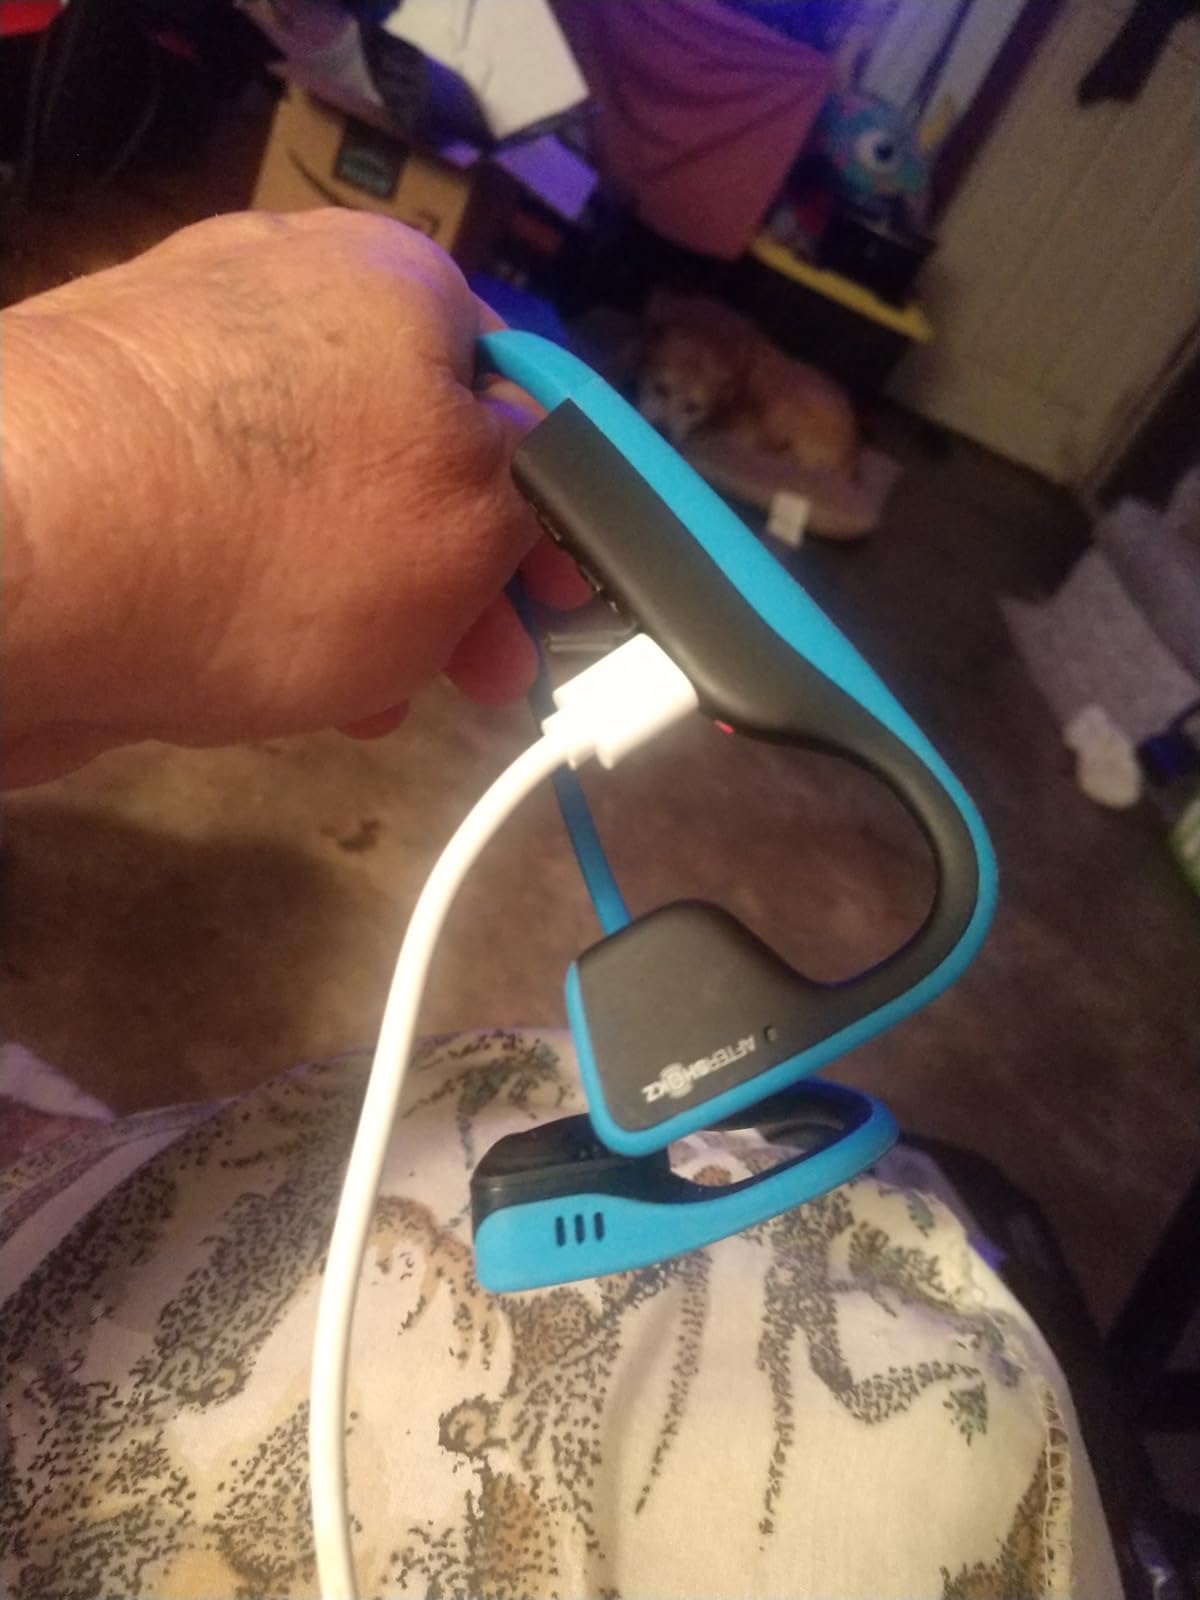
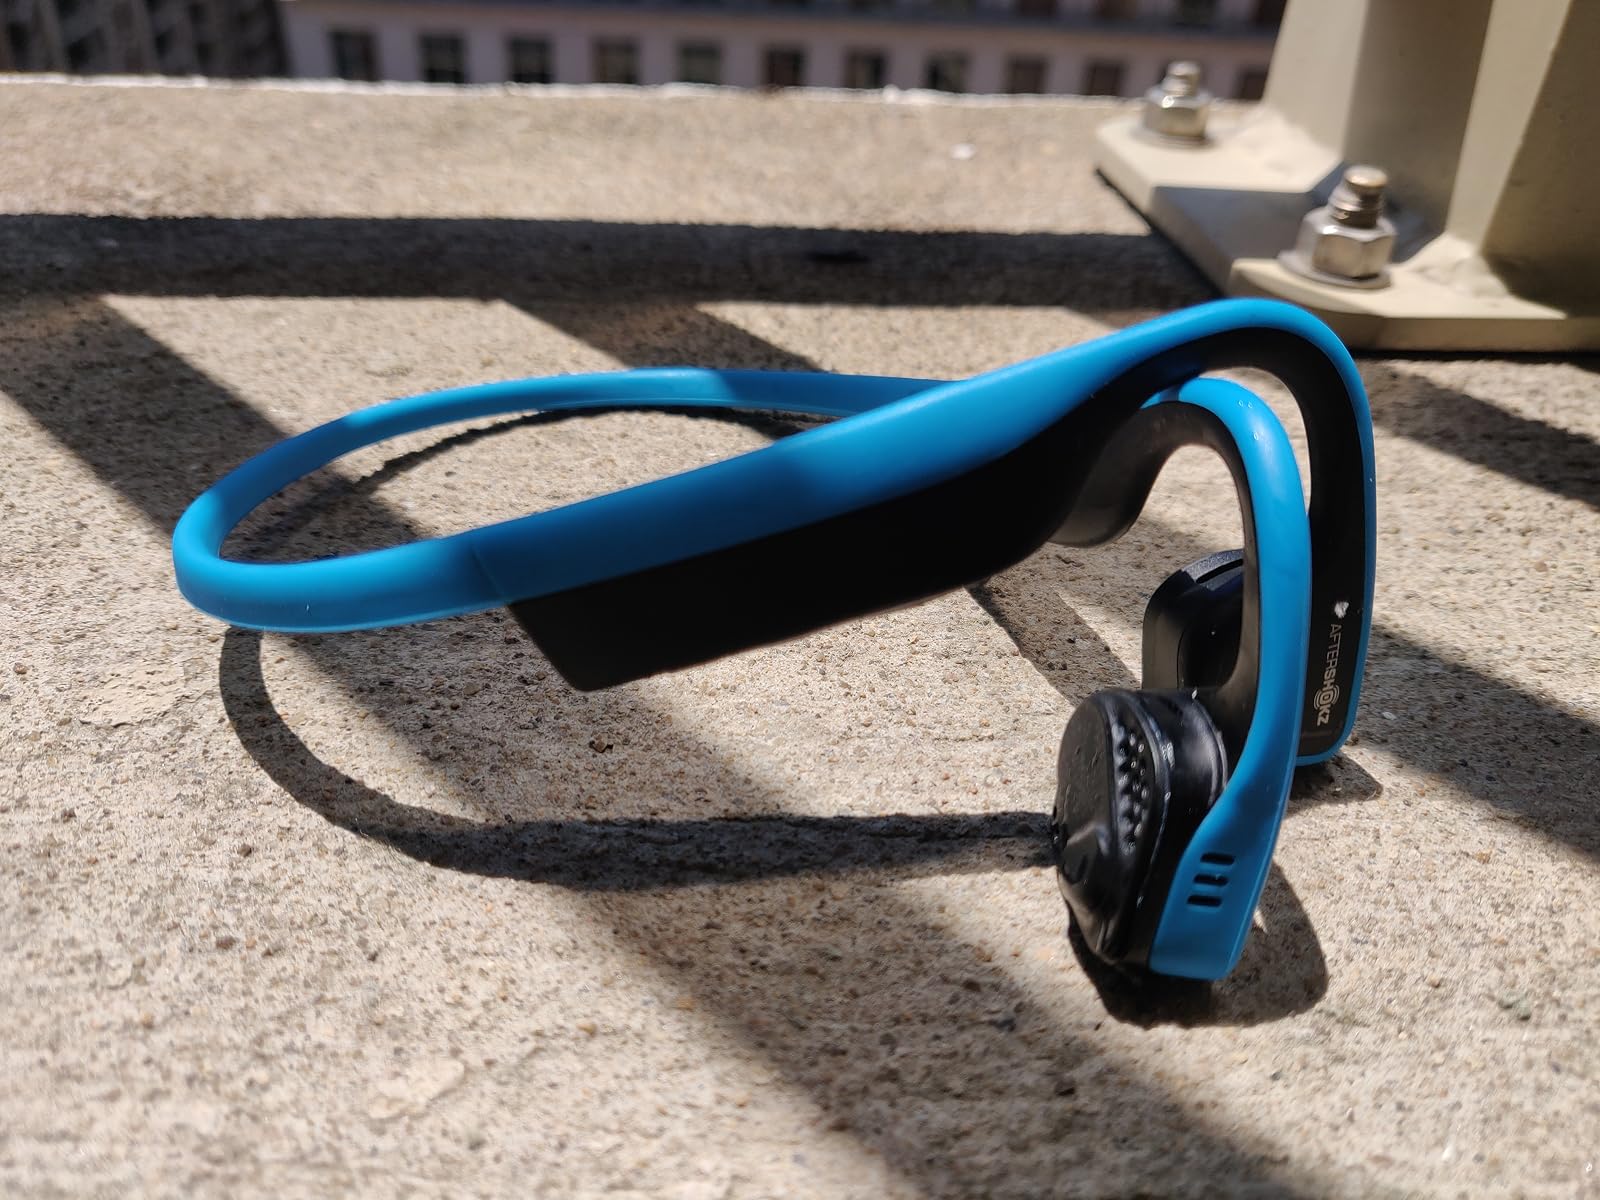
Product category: headphones
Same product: yes